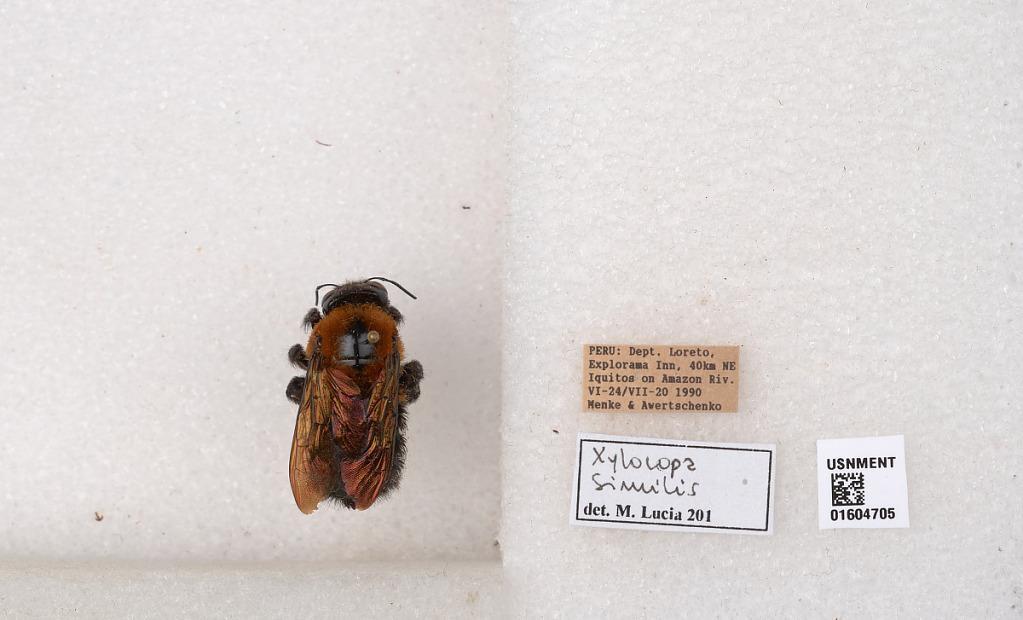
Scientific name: Xylocopa (Neoxylocopa) similis Smith
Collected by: E. Mearus & Awertschenko
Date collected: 1990-6-24
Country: Peru
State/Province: Loreto
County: Maynas
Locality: Explorama Inn, 40km NE Iquitos on Amazon Riv.
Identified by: Lucia, M.